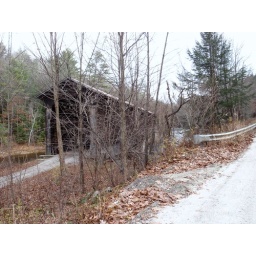
We have seen this bridge called the Chandler Bridge. It has a pier in the middle (a double span bridge).